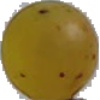
Label: Grape White 3